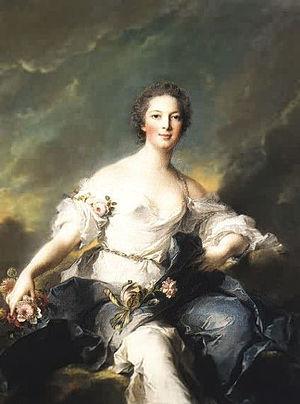
Charles Auguste d'Allonville de Louville, connu comme le marquis de Louville, né le 16 mai 1664 à Louville et mort le 20 août 1731, est un homme politique français. Favori de Philippe V, qui accède au trône d'Espagne en 1700, il devient chef de la maison française et gentilhomme de la Chambre. En 1701 et 1702, préconisant une présence forte de la France dans les affaires espagnoles, il exerce une grande influence sur Philippe V, sur les Français de la cour d'Espagne et sur les conseillers versaillais en relation avec lui. Il est disgracié en 1703.